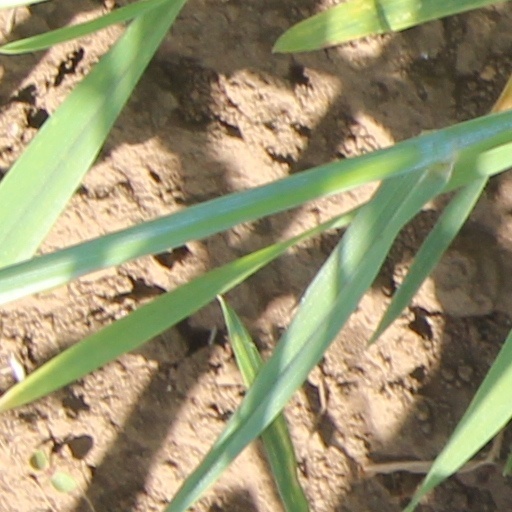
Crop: wheat